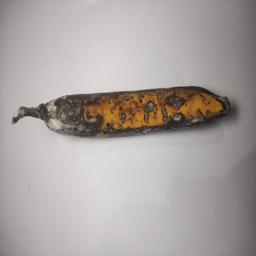
Banana variety: Sagor Kola